ESWE Verkehrsgesellschaft

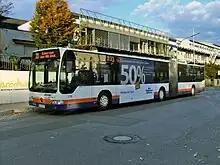
ESWE bus in Schierstein

The ESWE Verkehrsgesellschaft (German for ESWE Transport Company) or ESWE Verkehr is a municipally owned company responsible for operating public transport in Wiesbaden, Germany. It operates 40 bus-lines and 9 night bus-lines. In addition to the city bus service in Wiesbaden, the company also operates the Nerobergbahn.